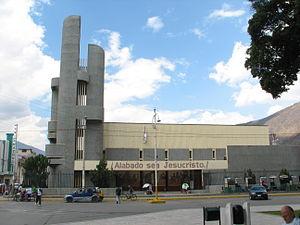
Cet article recense les cathédrales du Pérou.